Alana Castrique

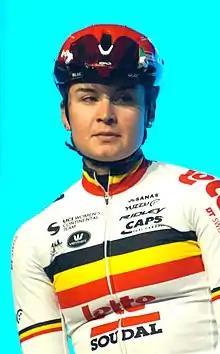

Alana Castrique (born 8 May 1999) is a Belgian professional racing cyclist, who currently rides for UCI Women's WorldTeam .